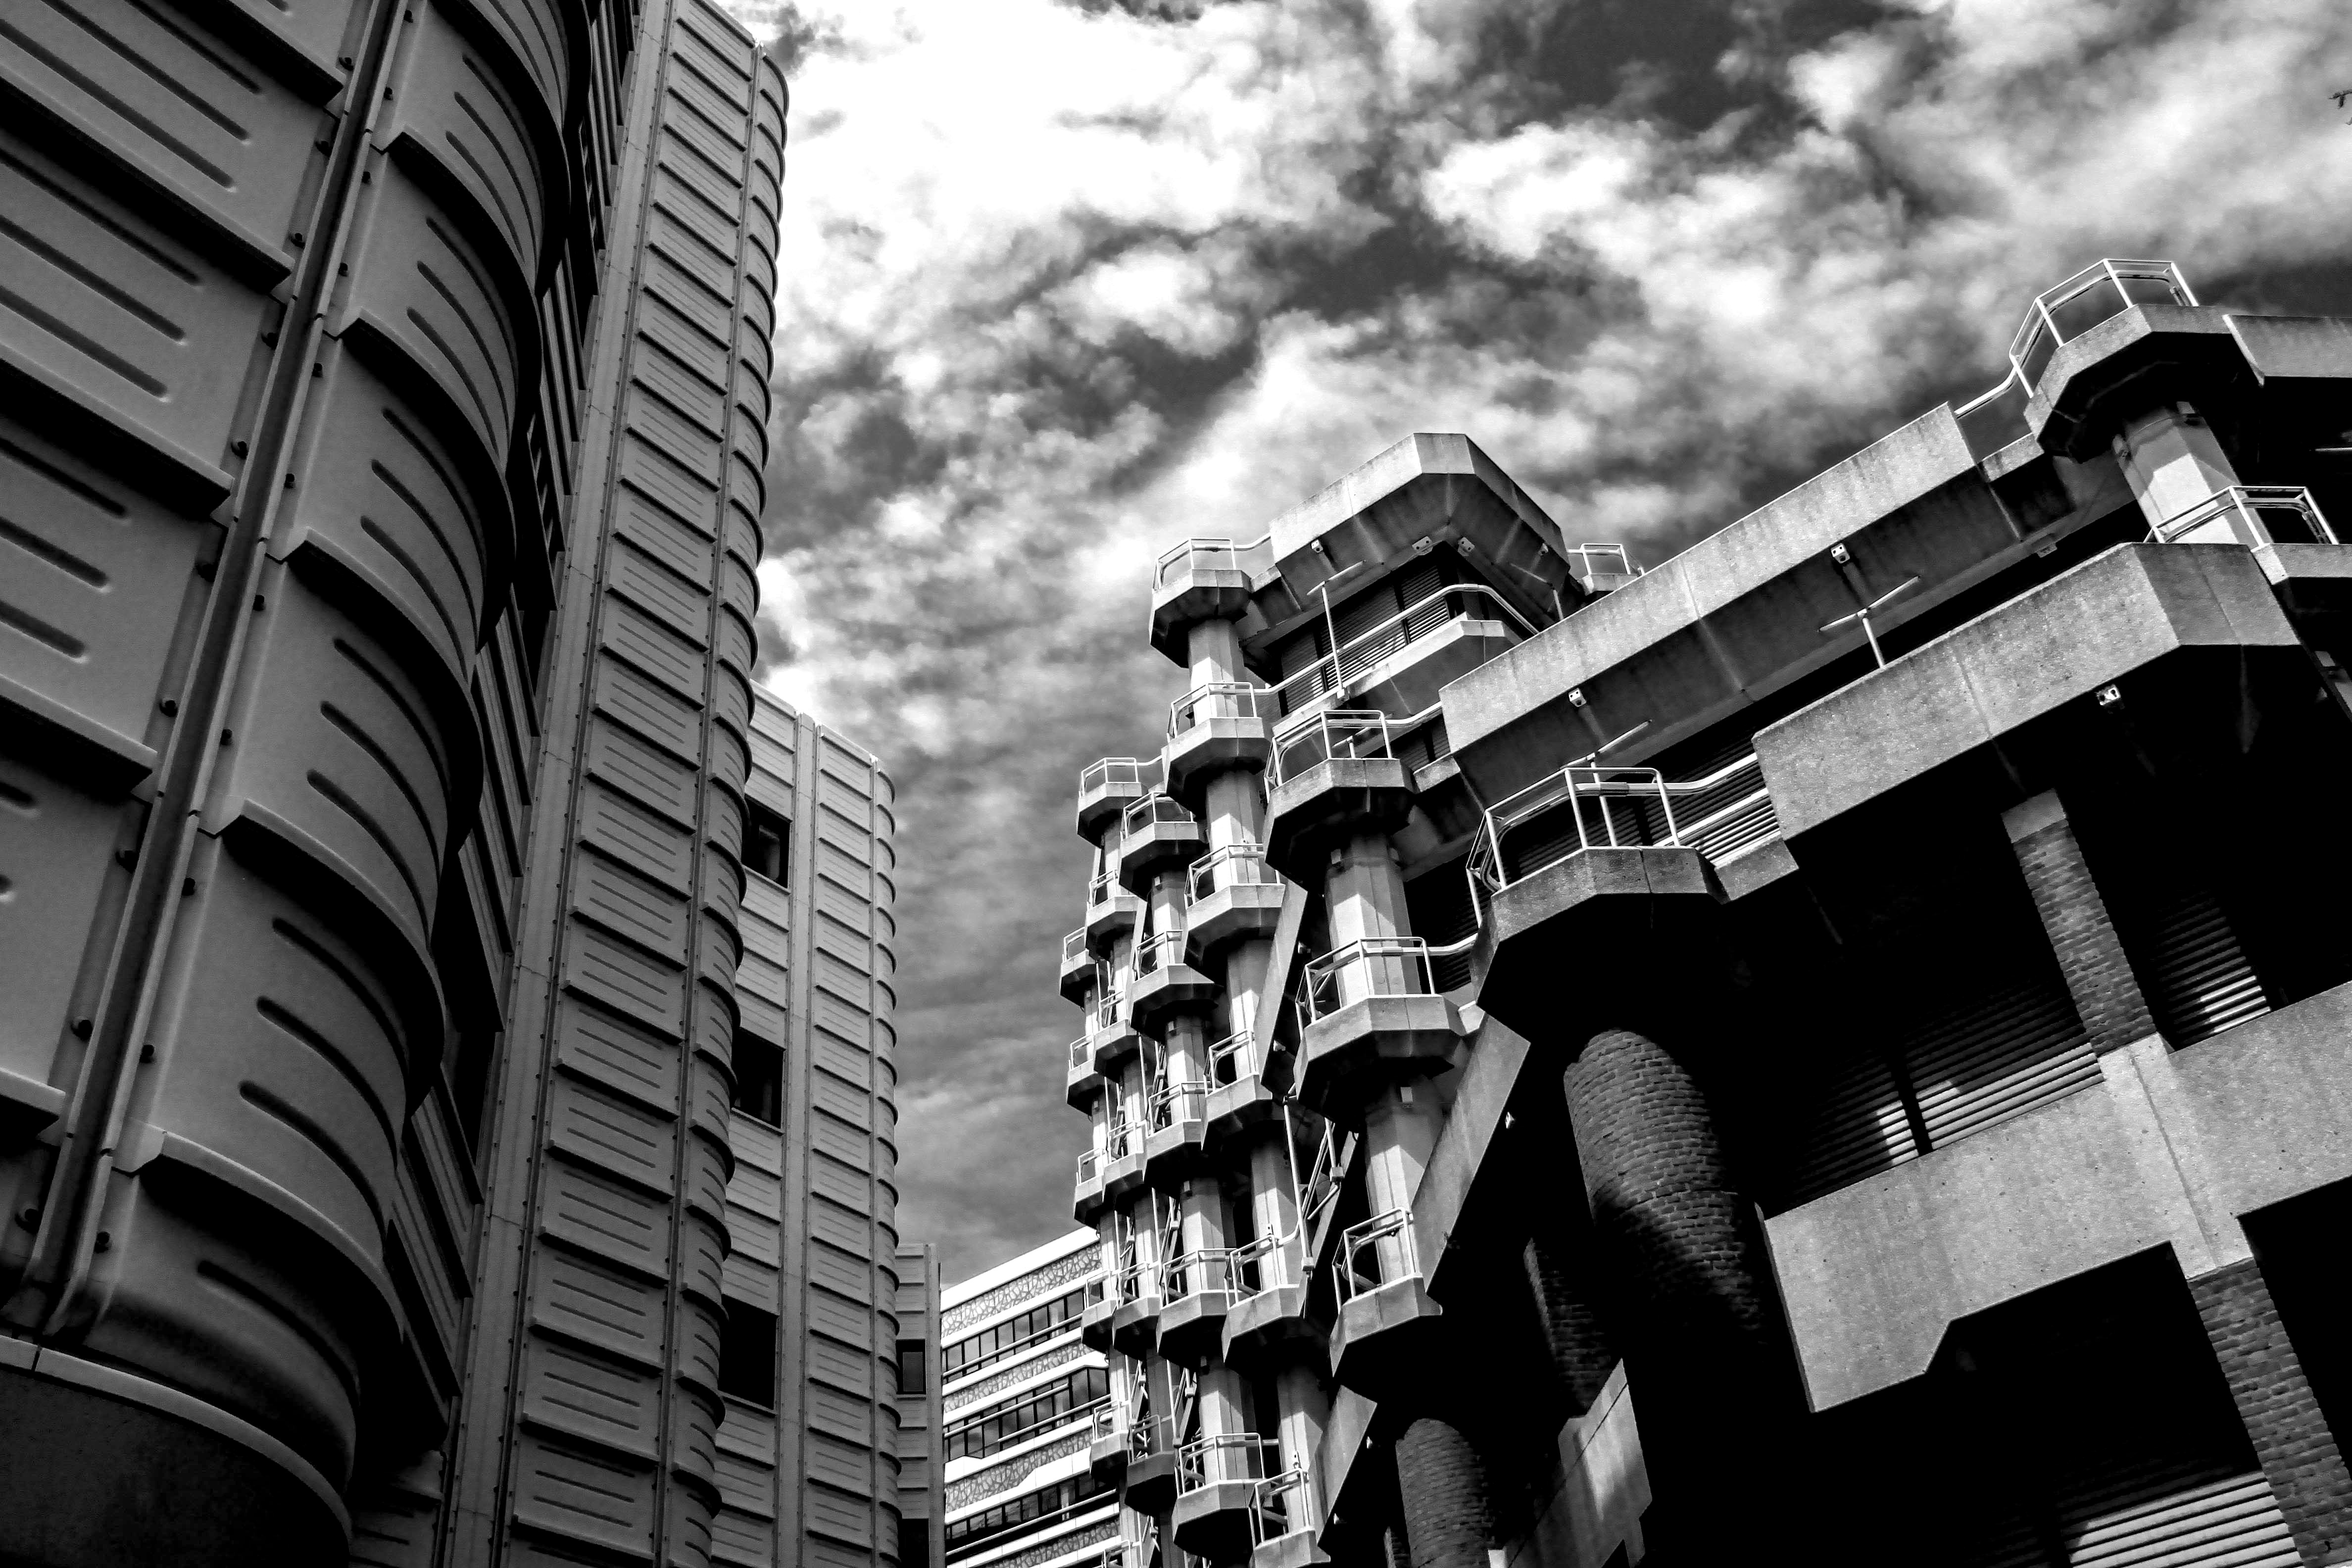
light, black and white, road, white, street, photography, skyscraper, cityscape, darkness, black, monochrome, photograph, shape, metropolis, the hague, national archives, ministry of foreign affairs, urban area, monochrome photography, film noir, single lens reflex camera